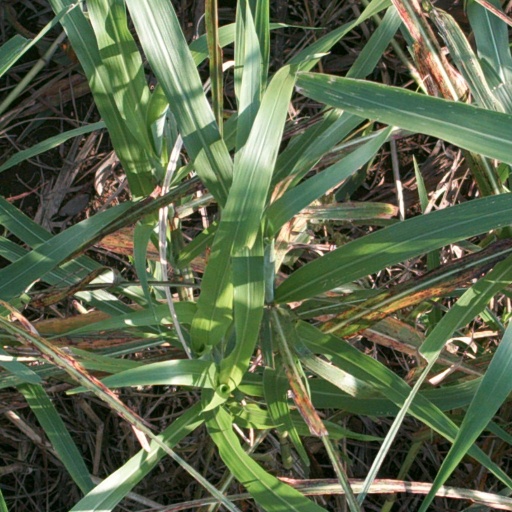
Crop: sorghum